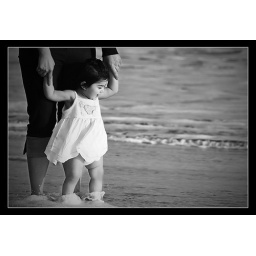
She really enjoyed playing in the sand and water